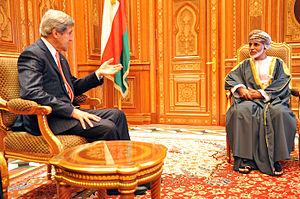
Qabus ibn Saïd, né le 18 novembre 1940 à Salalah et mort le 10 janvier 2020 à Sib, est un homme d’État omanais. Il devient sultan d'Oman le 23 juillet 1970, succédant à son père, Saïd ibn Taimour, et le reste jusqu’à sa mort.